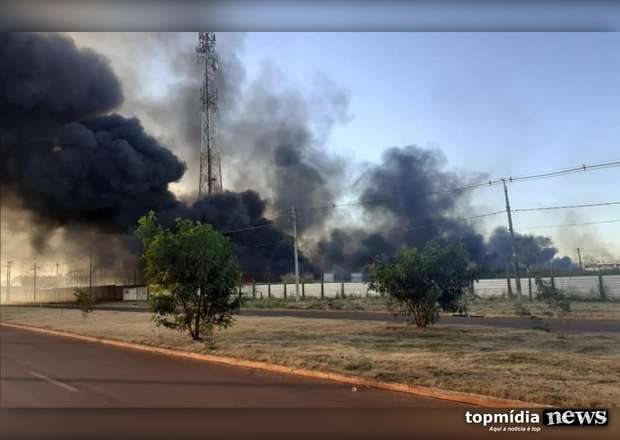
Fire: no
Smoke: yes